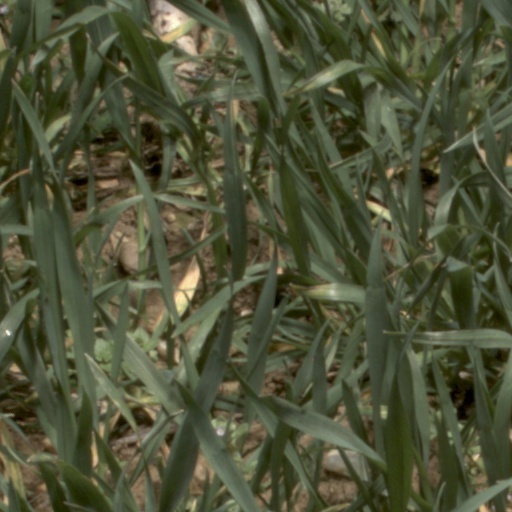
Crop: wheat